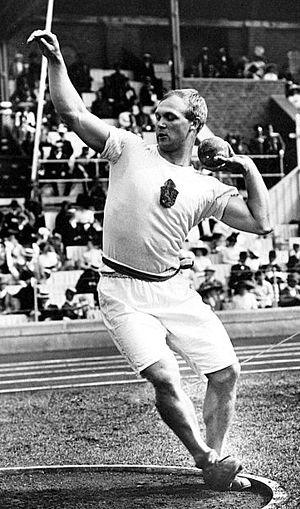
Elmer Konstantin Niklander est un athlète finlandais, spécialiste des lancers.